History of sports in the United States

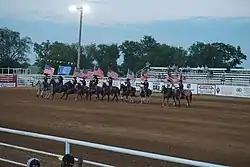
Grand Entry at the Boswell FFA rodeo (2018)

The environmental challenges of frontier life reduced people's interest in play, and pushed them toward more practical activities, such as hunting. In England, hunting was severely restricted to landowners. In USA, game was more than plentiful. Everyone—including servants and enslaved people—could and did hunt, so there was no social distinction to be had. In 1691, Sir Francis Nicholson, the governor of Virginia, organized competitions for the "better sort of Virginians onely who are Batchelors," and he offered prizes "to be shot for, wrastled, played at backswords, & Run for by Horse and foott."